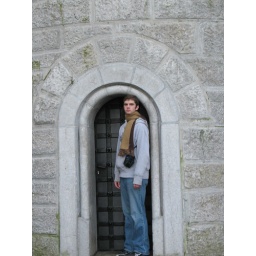
Side door at the Neuschwanstein Castle with my Son David standing in the doorway. He is 6' 2 1/2